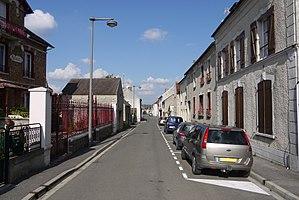
Avenue de la libération à Nogentel.
Nogentel est une commune française située dans le département de l'Aisne, en région Hauts-de-France.